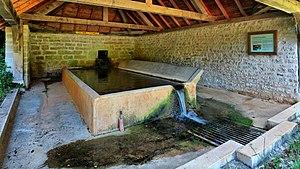
Le lavoir de Francheté
Vellerot-lès-Vercel est une commune française située dans le département du Doubs en région Bourgogne-Franche-Comté.